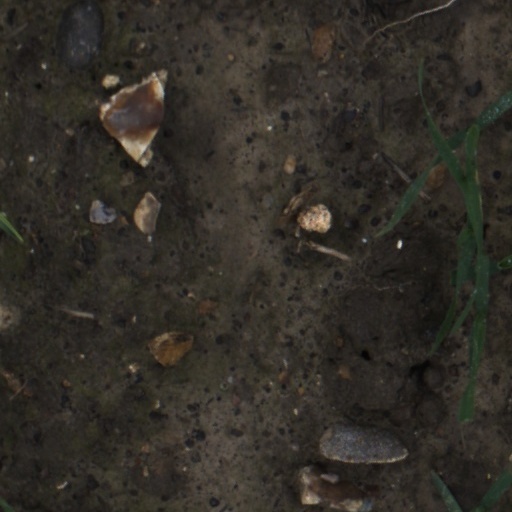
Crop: wheat